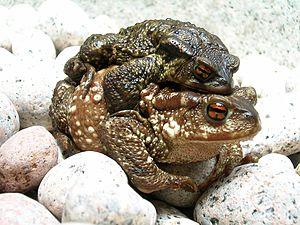
Deux Crapauds communs (Bufo bufo) copulant durant la période de migration, dans le parc national de Peneta-Gerês, au Portugal. Photo prise par de:Benutzer:Janekpfeifer le 28 mai 2005. Português: Dois sapos (Bufo bufo ssp. spinosus). Fotografado de de:Benutzer:Janekpfeifer 28. Maio 2005 no parque nacional do Peneda-Gerês, Portugal.